New Zealand DF class locomotive (1979)

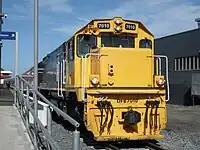
DFB7010 at Morningside station with a 6-car SA set, 10 February 2011

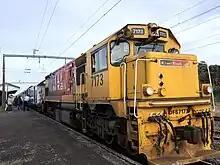
DFT7173 hauling the Northern Explorer at National Park station, 28 July 2019

The first 20 members of the DF class arrived in New Zealand in July 1979, and initially, ten worked on the East Coast Main Trunk, Kinleith, Rotorua and Murupara Branches, making use of the recently opened Kaimai Tunnel; and ten worked freight trains on the Main North Line between Christchurch and Picton. At the time, they were the most powerful locomotives in the South Island, with a total power output of .